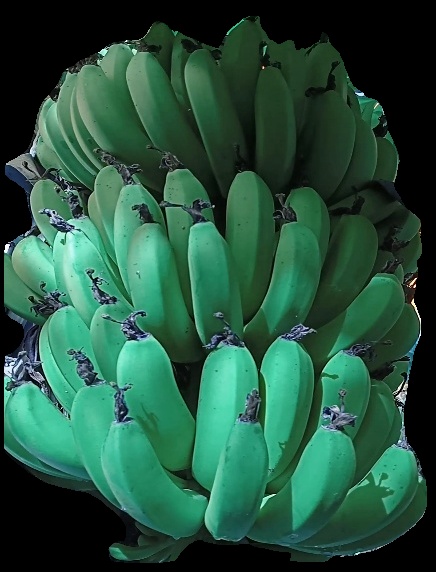
Variety: pachbale
Grade: grade1